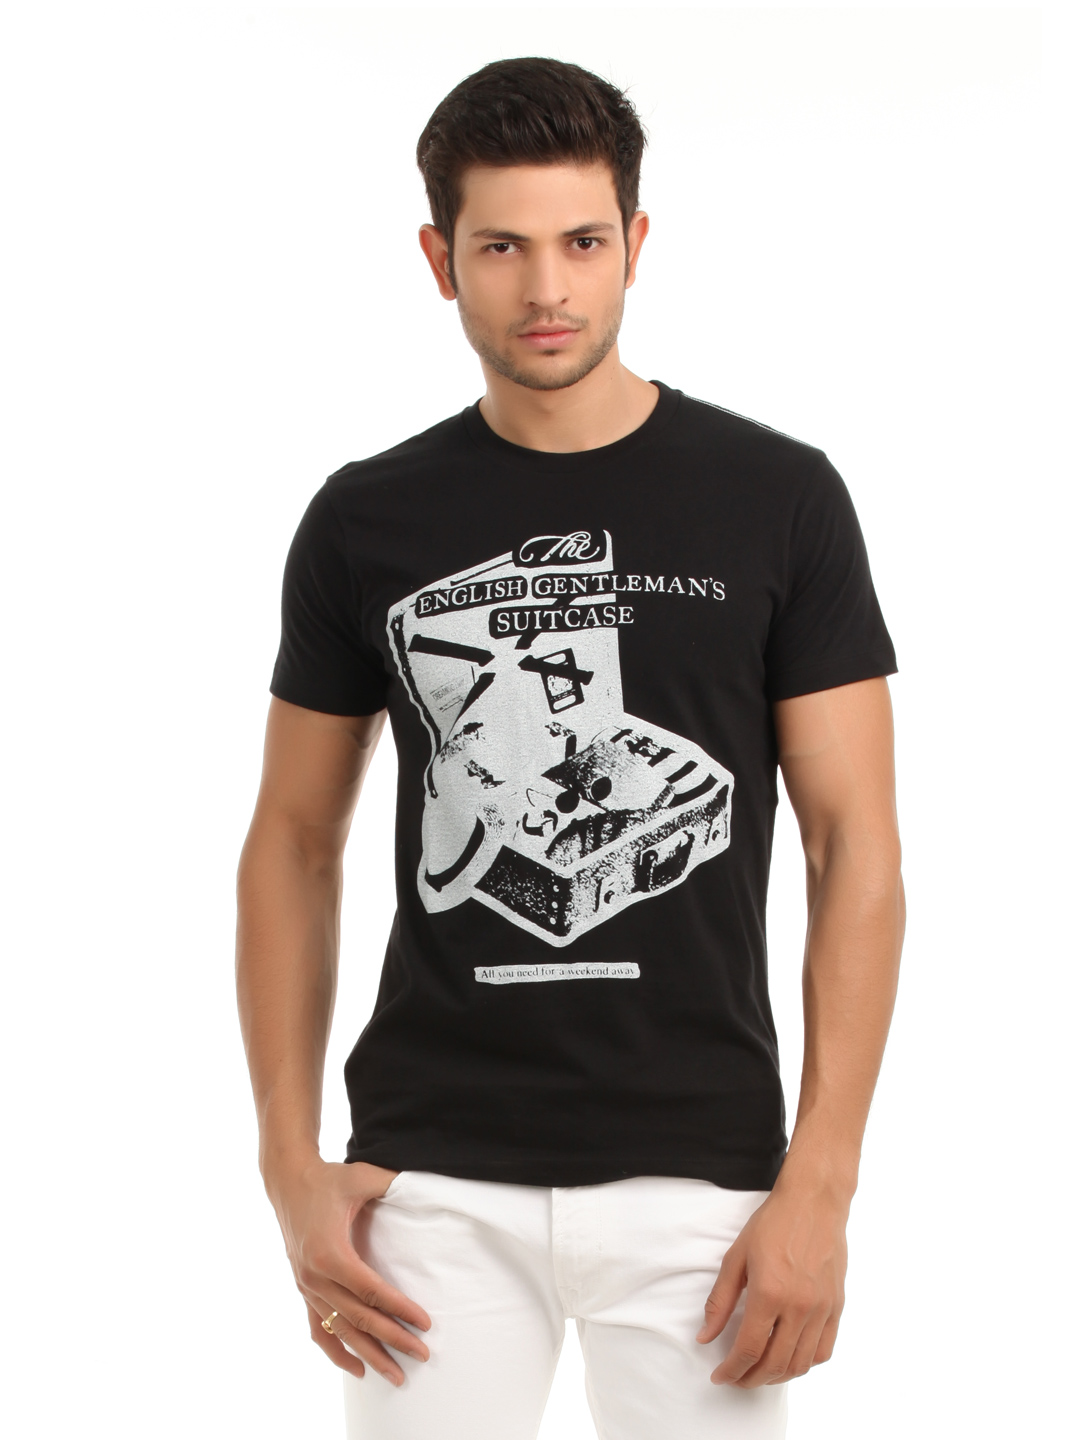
Jack & Jones Men Black T-shirt
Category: Apparel / Topwear / Tshirts
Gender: Men
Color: Black
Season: Summer 2012
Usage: Casual